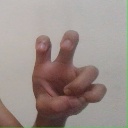
अक्षर: छ